Mané de la Parra

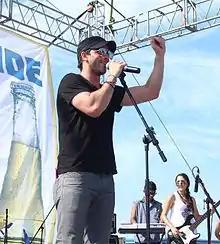
Mane de la Parra in 2014.

Mane de la Parra, also known as Mane, (born Manelick de la Parra Borja; December 23, 1982 in Mexico City, Mexico) is a Mexican singer and actor.